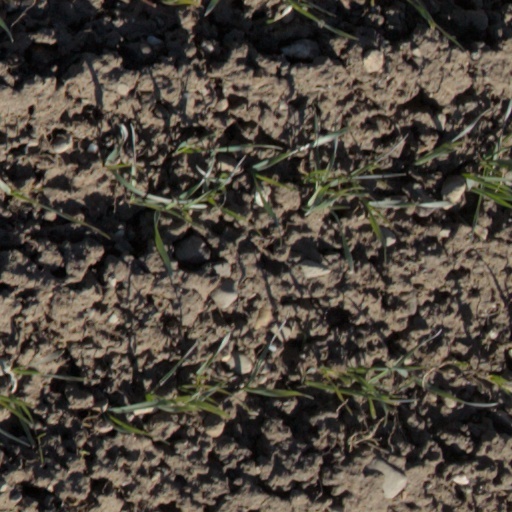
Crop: wheat